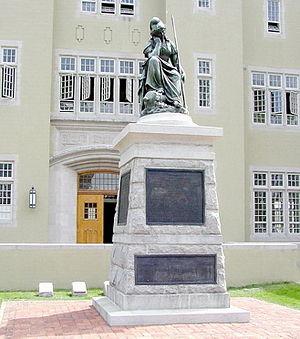
Moses Jacob Ezekiel, né le 28 octobre 1844 à Richmond en Virginie aux États-Unis et mort le 27 mars 1917 à Rome en Italie, est un sculpteur américain qui fit l'essentiel de sa carrière à Rome.